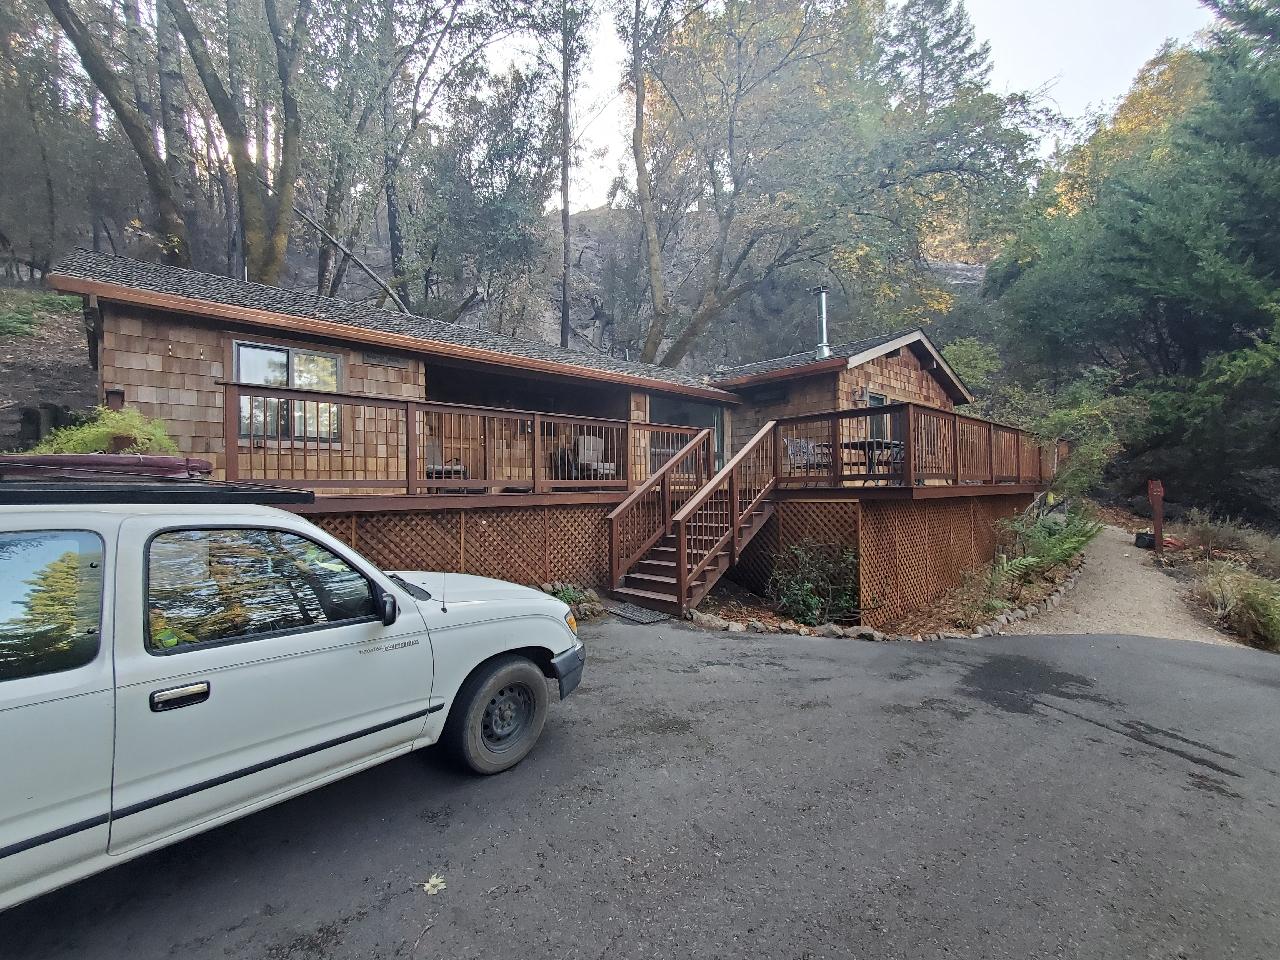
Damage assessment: no_damage